Birdingbury Hall

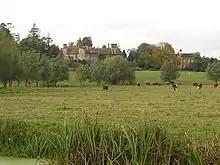
Birdingbury Hall

Birdingbury Hall is a 17th-century country house situated at Birdingbury, near Rugby, Warwickshire. It is a Grade II listed building and now serves as the head office of a commercial organisation.